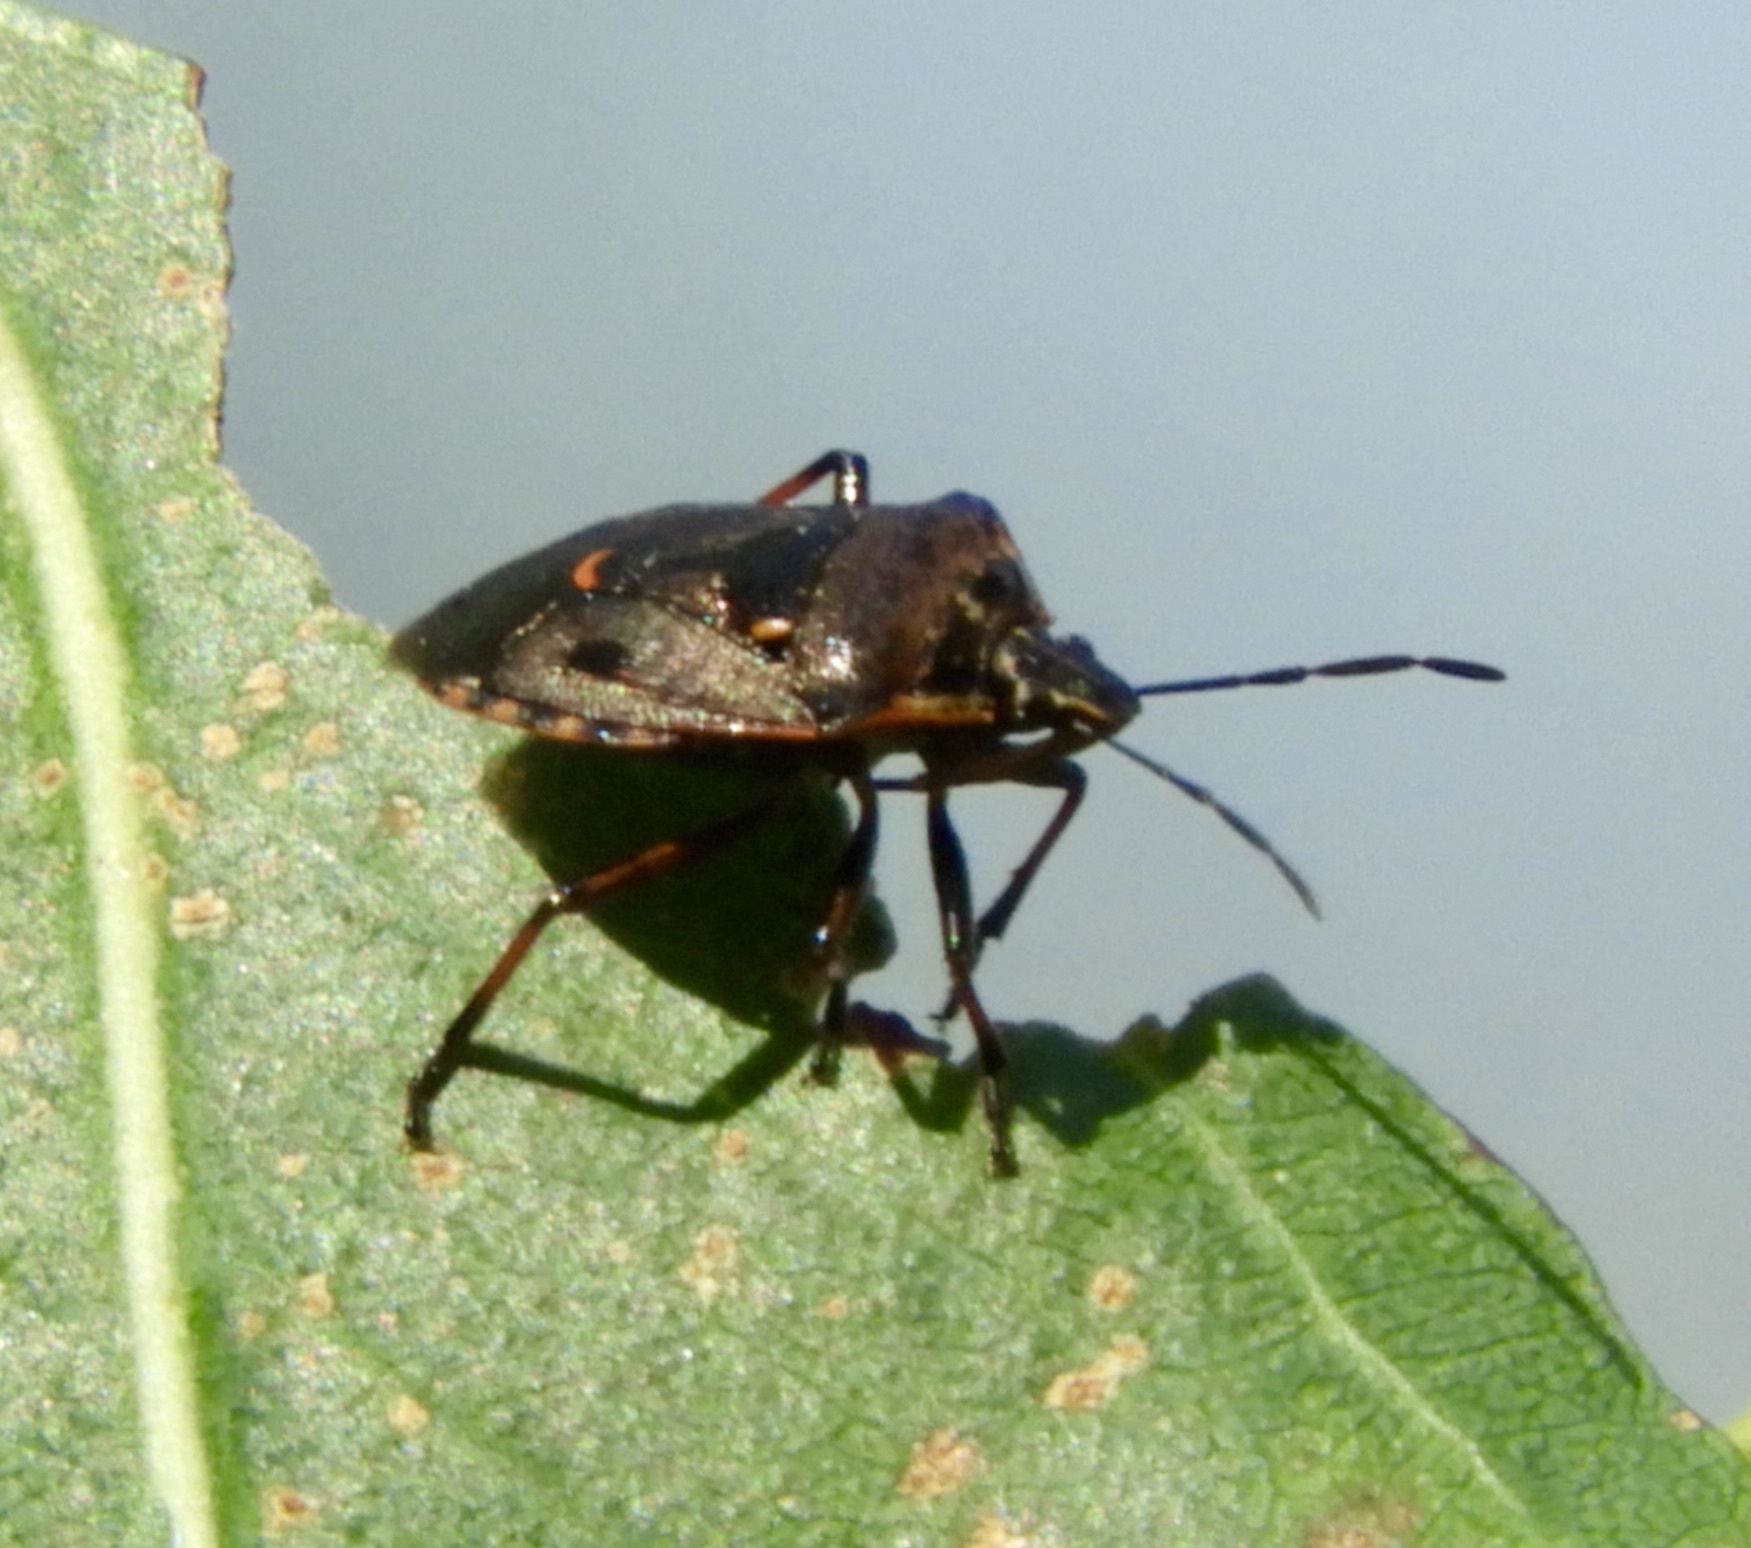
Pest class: stink_bug